Queen Aishwarya of Nepal

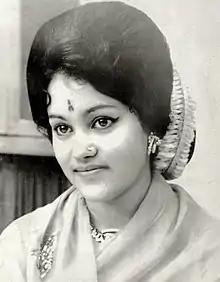
Crown Princess Aishwarya in 1970

Following Aishwarya's death in 2001, her younger sister Komal became Nepal's queen consort, a position she held until the monarchy was abolished in 2008.